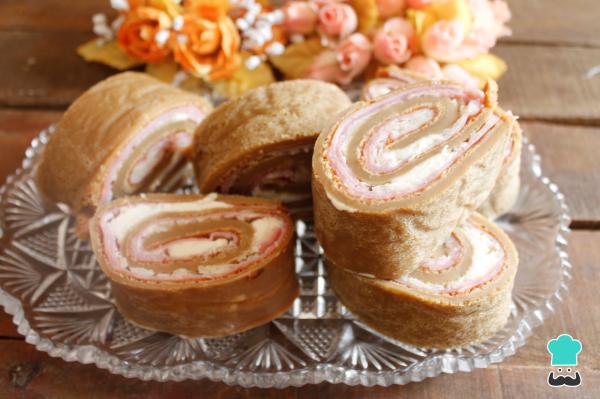
Sirve enseguida el pionono salado de jamón y queso y disfruta de esta deliciosa receta. Además, si lo deseas, puedes acompañar el pionono con mayonesa casera o mayonesa fitness. Anímate en casa y cuéntanos qué te ha parecido esta elaboración. Puedes enviarnos una foto con el resultado final.Espero que te haya gustado la receta y te invito a que visites mi blog Cakes para ti.